Condensing steam locomotive

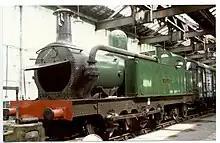
Mersey Railway locomotive "Cecil Raikes", showing the prominent exhaust pipes leading back to the water tanks

A condensing steam locomotive is a type of locomotive designed to recover exhaust steam, either in order to improve range between taking on boiler water, or to reduce emission of steam inside enclosed spaces. The apparatus takes the exhaust steam that would normally be used to produce a draft for the firebox, and routes it through a heat exchanger, into the boiler water tanks. Installations vary depending on the purpose, design and the type of locomotive to which it is fitted. It differs from the usual closed cycle condensing steam engine, in that the function of the condenser is primarily either to recover water, or to avoid excessive emissions to the atmosphere, rather than maintaining a vacuum to improve both efficiency and power.